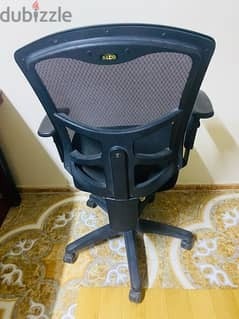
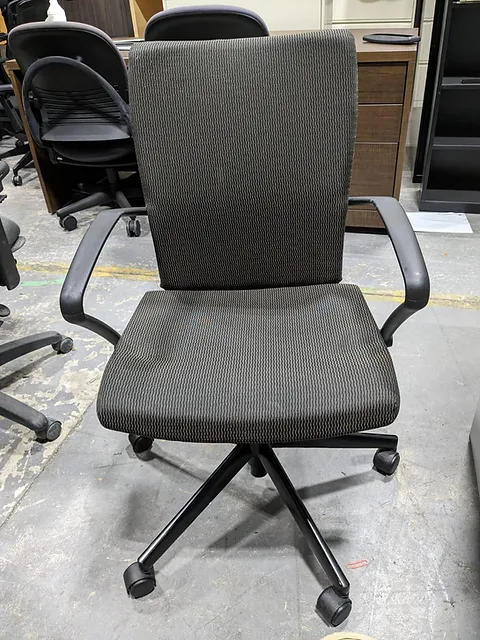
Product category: items_chair
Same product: no